Tobias Roberts

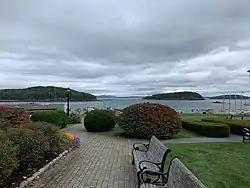
Agamont Park, the former site of Roberts' Agamont House hotel

Upon his death, Roberts' family sold several of his properties, including Rockaway House on Bar Harbor's West Street.